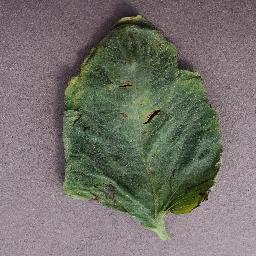
Label: Tomato___Target_Spot